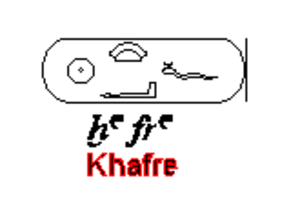
Kartouche
Faraoen Khafre eller Khafras navn i kartouche.
Kartouche er betegnelsen for en snor, der i ægyptisk hieroglyfskrift som en oval, beskyttende løkke omgiver Faraos tronnavn eller fødselsnavn.